Thumbs Up! (musical)

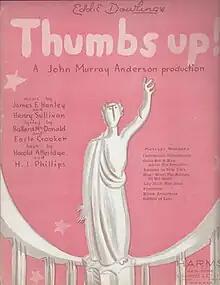
Sheet Music Cover

Thumbs Up! is a musical revue in two acts, with book by H. I. Phillips, Harold Atteridge, and Alan Baxter. The show had songs with lyrics by Ballard MacDonald and Earle Crooker and music by James F. Hanley and Henry Sullivan. Additional lyrics by Karl Stark, Ira Gershwin, John Murray Anderson, Irving Caesar, Jean Herbert, and Vernon Duke and additional music by Vernon Duke, Gerald Marks, and Steve Child. The show was produced by Eddie Dowling at the St. James Theatre. The revue opened on December 27, 1934.